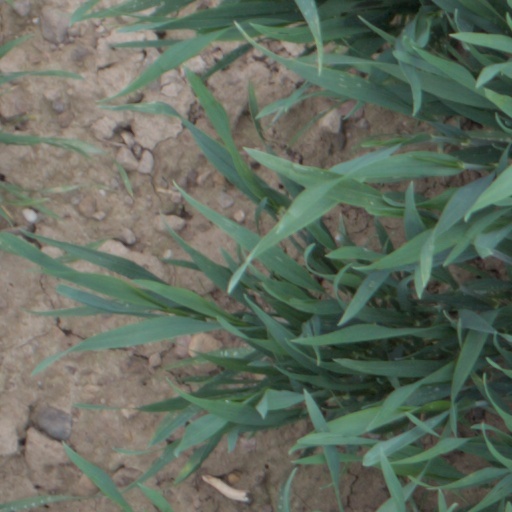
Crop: wheat